Großer Werder (Zingst)

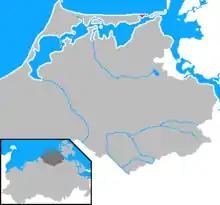
Location of the former island of Großer Werder

The peninsula of Großer Werder lies southwest of the Hiddensee, west of the island of Bock and is joined to the peninsula of Zingst to the east. It belongs to the district of Vorpommern-Rügen in northeast Mecklenburg-Vorpommern in Germany.